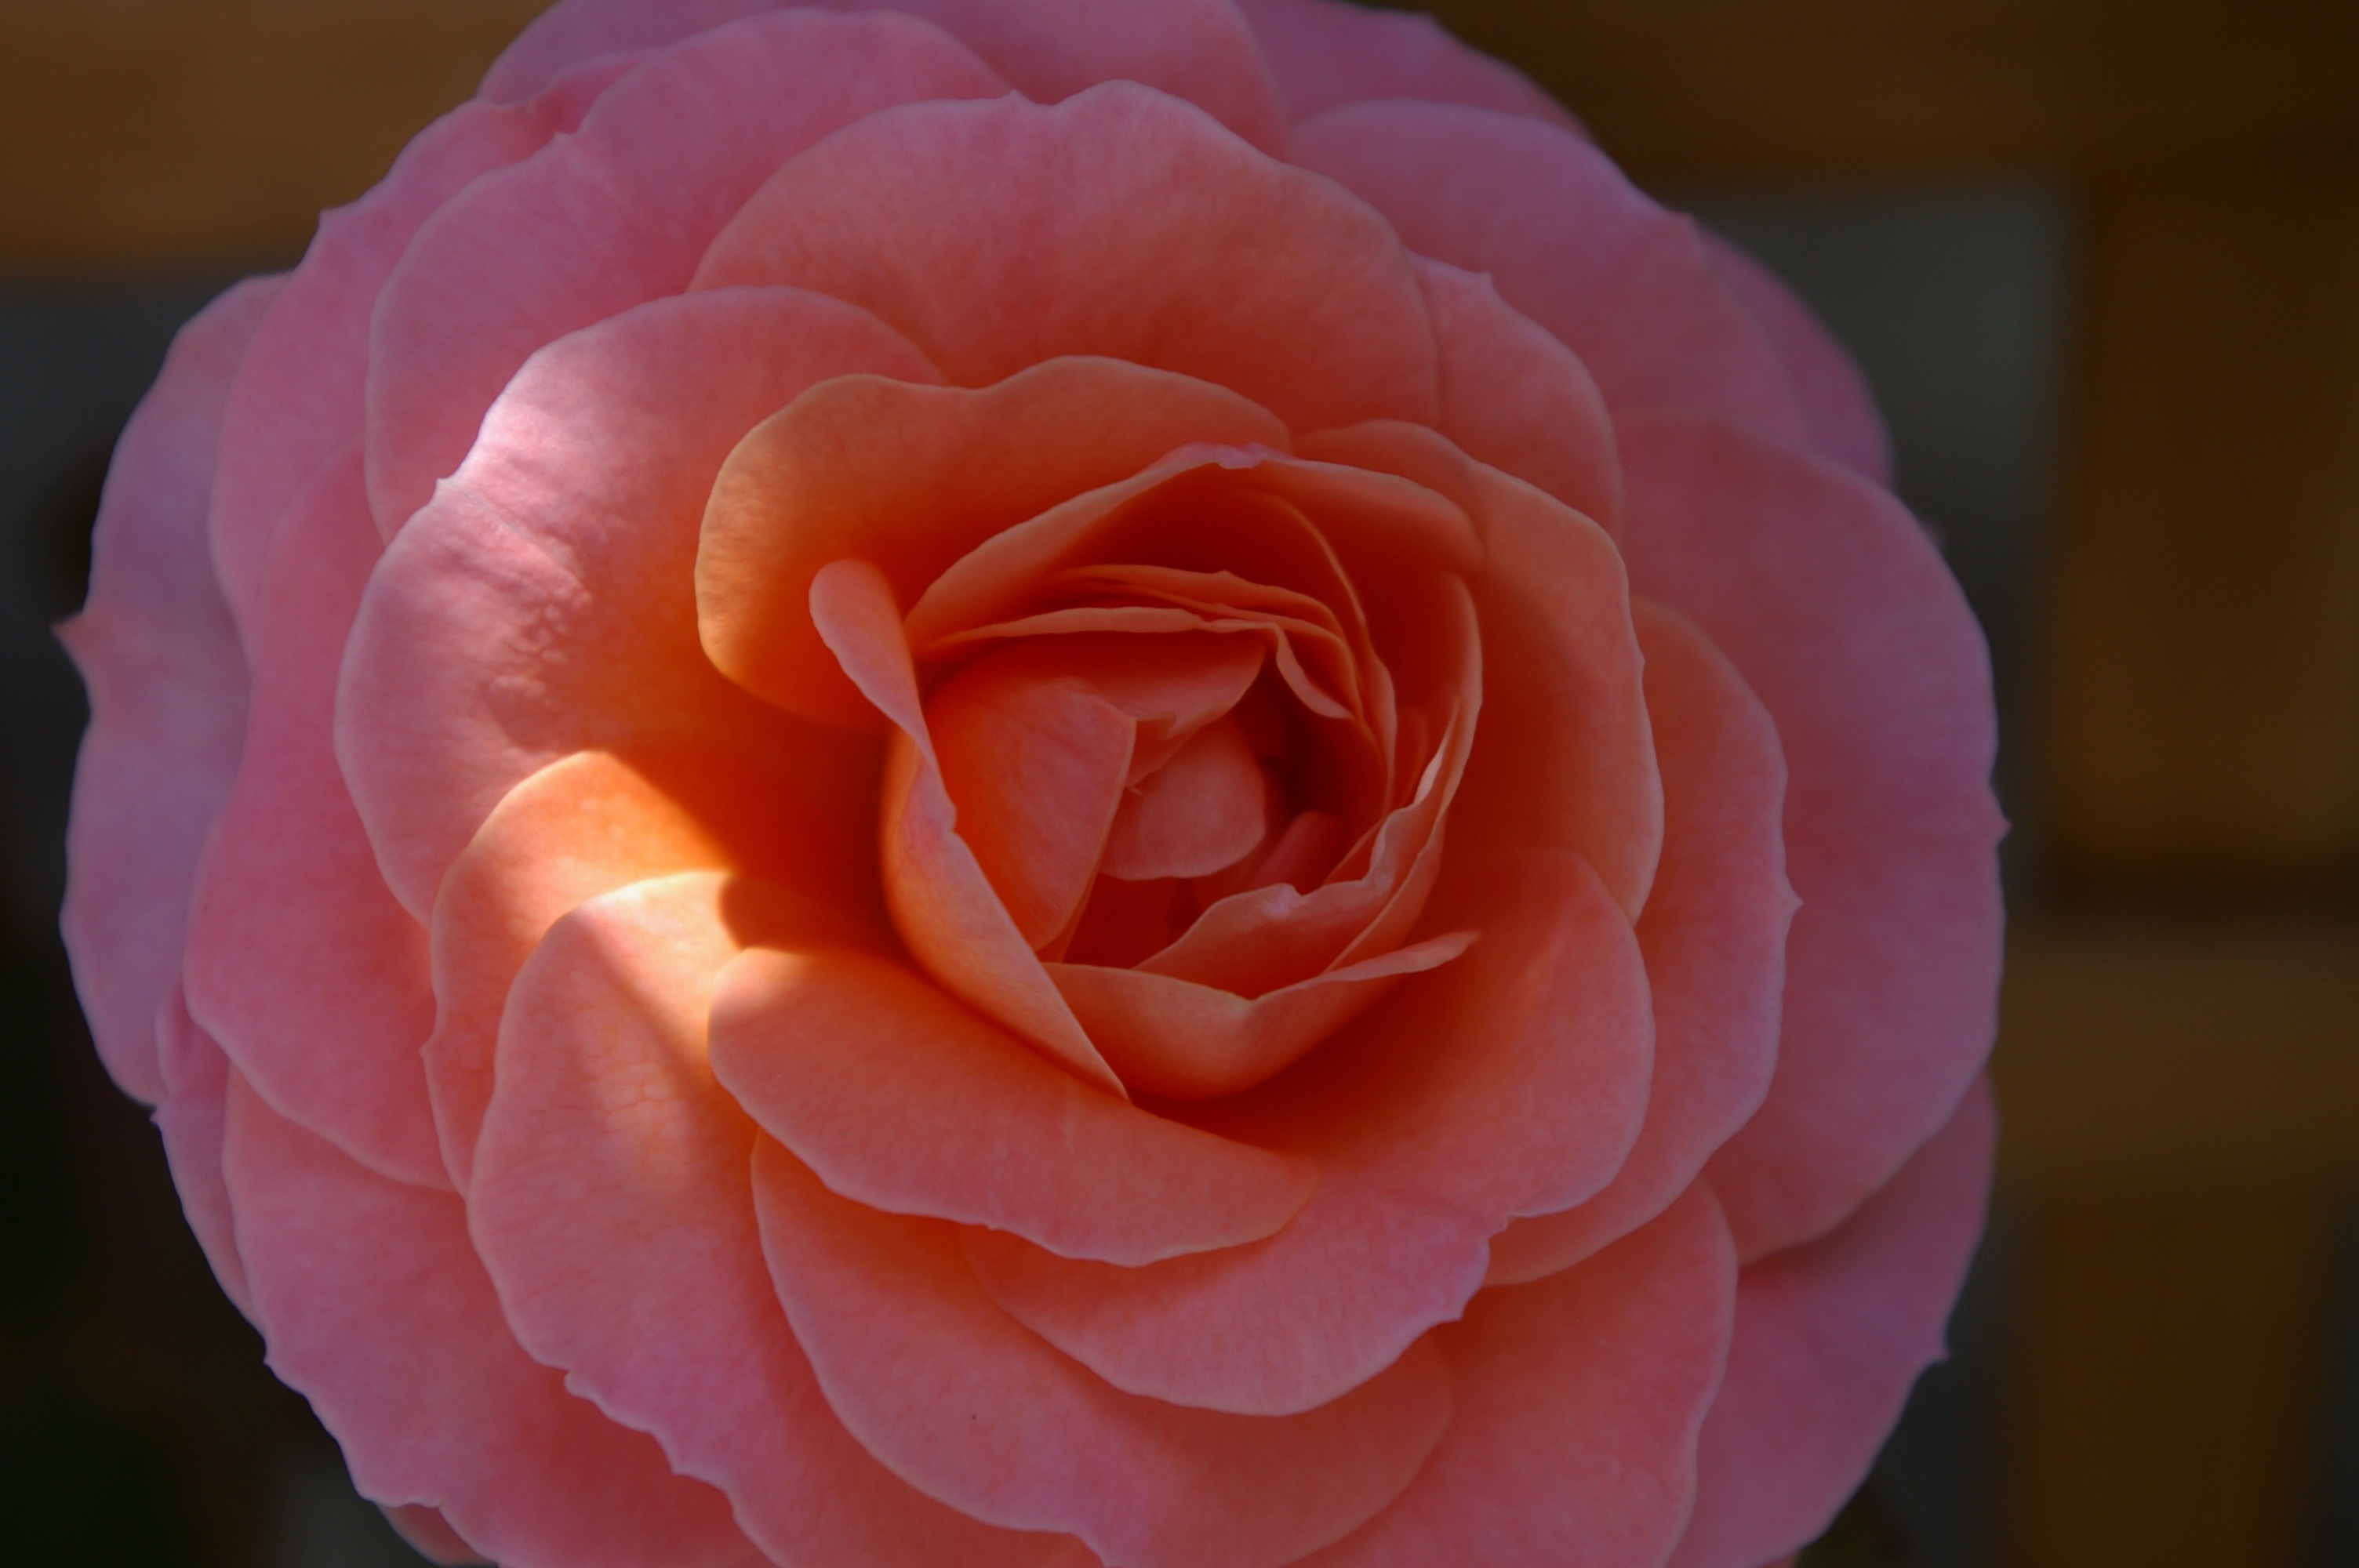
nature, blossom, plant, sun, flower, petal, bloom, summer, rose, shadow, pink, beautiful, rose petals, floribunda, rose bloom, macro photography, flowering plant, garden roses, rose family, land plant, rosa centifolia